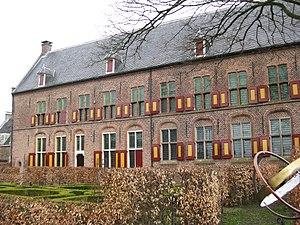
L' Orphelinat Elisabeth, a été fondé en 1560 par Elisabeth, comtesse de Culemborg, fortunée mais sans enfant. Il s'élève au 29 Herenstraat, dans la ville de Culemborg, à l'ouest de la province de Gueldre aux Pays-Bas.